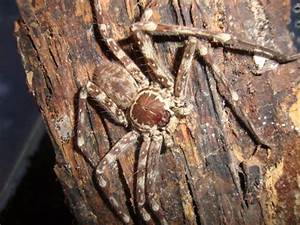
Label: ragno